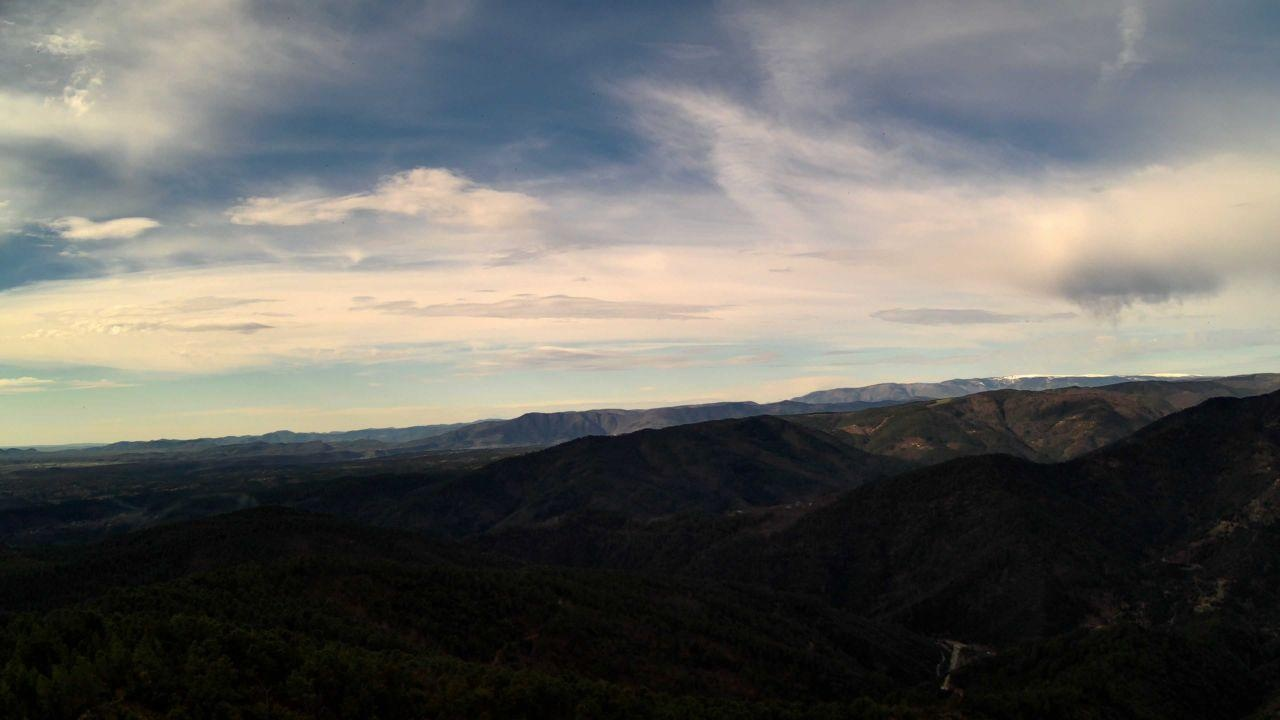
Fire: no
Smoke: yes